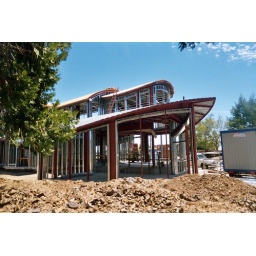
This house is all steel and concrete, and standing in it reminds me of the Girder construction of the Golden Gate bridge.